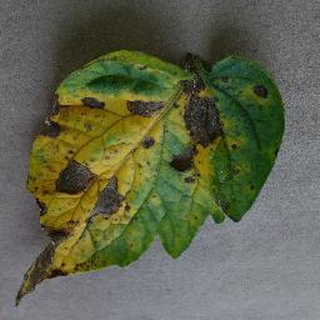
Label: tomato_early_blight